Latin Patriarchate of Constantinople

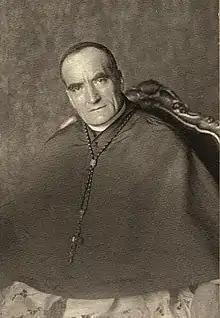
Antonio Anastasio Rossi, last Latin Patriarch of Constantinople (d. 1948)

The Latin Patriarchate of Constantinople was an office established as a result of the Fourth Crusade and its conquest of Constantinople in 1204. It was a Roman Catholic replacement for the Eastern Orthodox Ecumenical Patriarchate of Constantinople and remained in the city until the reconquest of Constantinople by the Byzantines in 1261, whereupon it became a titular see with only ceremonial powers. The St. Peter's Basilica was the patriarchium, or papal major basilica assigned to the Patriarch of Constantinople, where he officiated when visiting Rome. The office was abolished in 1964.